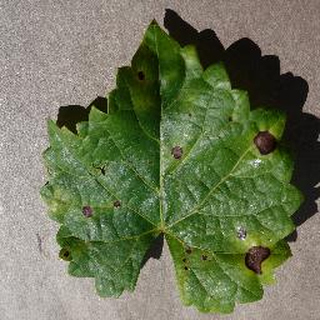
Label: grape_black_rot